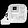
Label: Bag